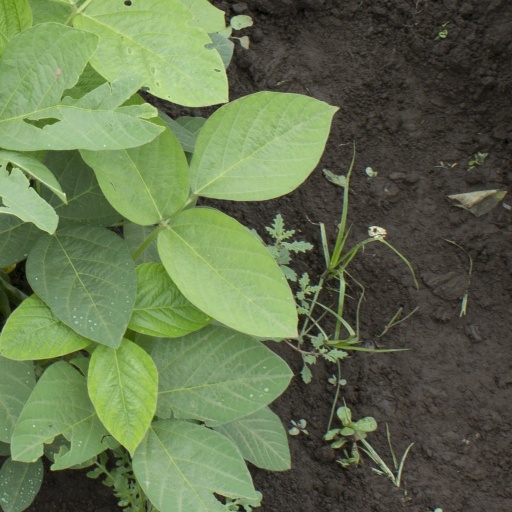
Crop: soybean